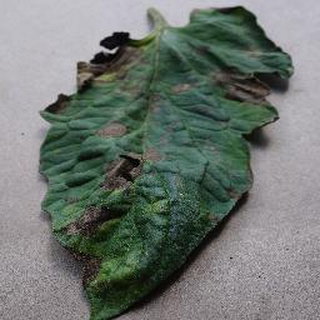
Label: tomato_early_blight